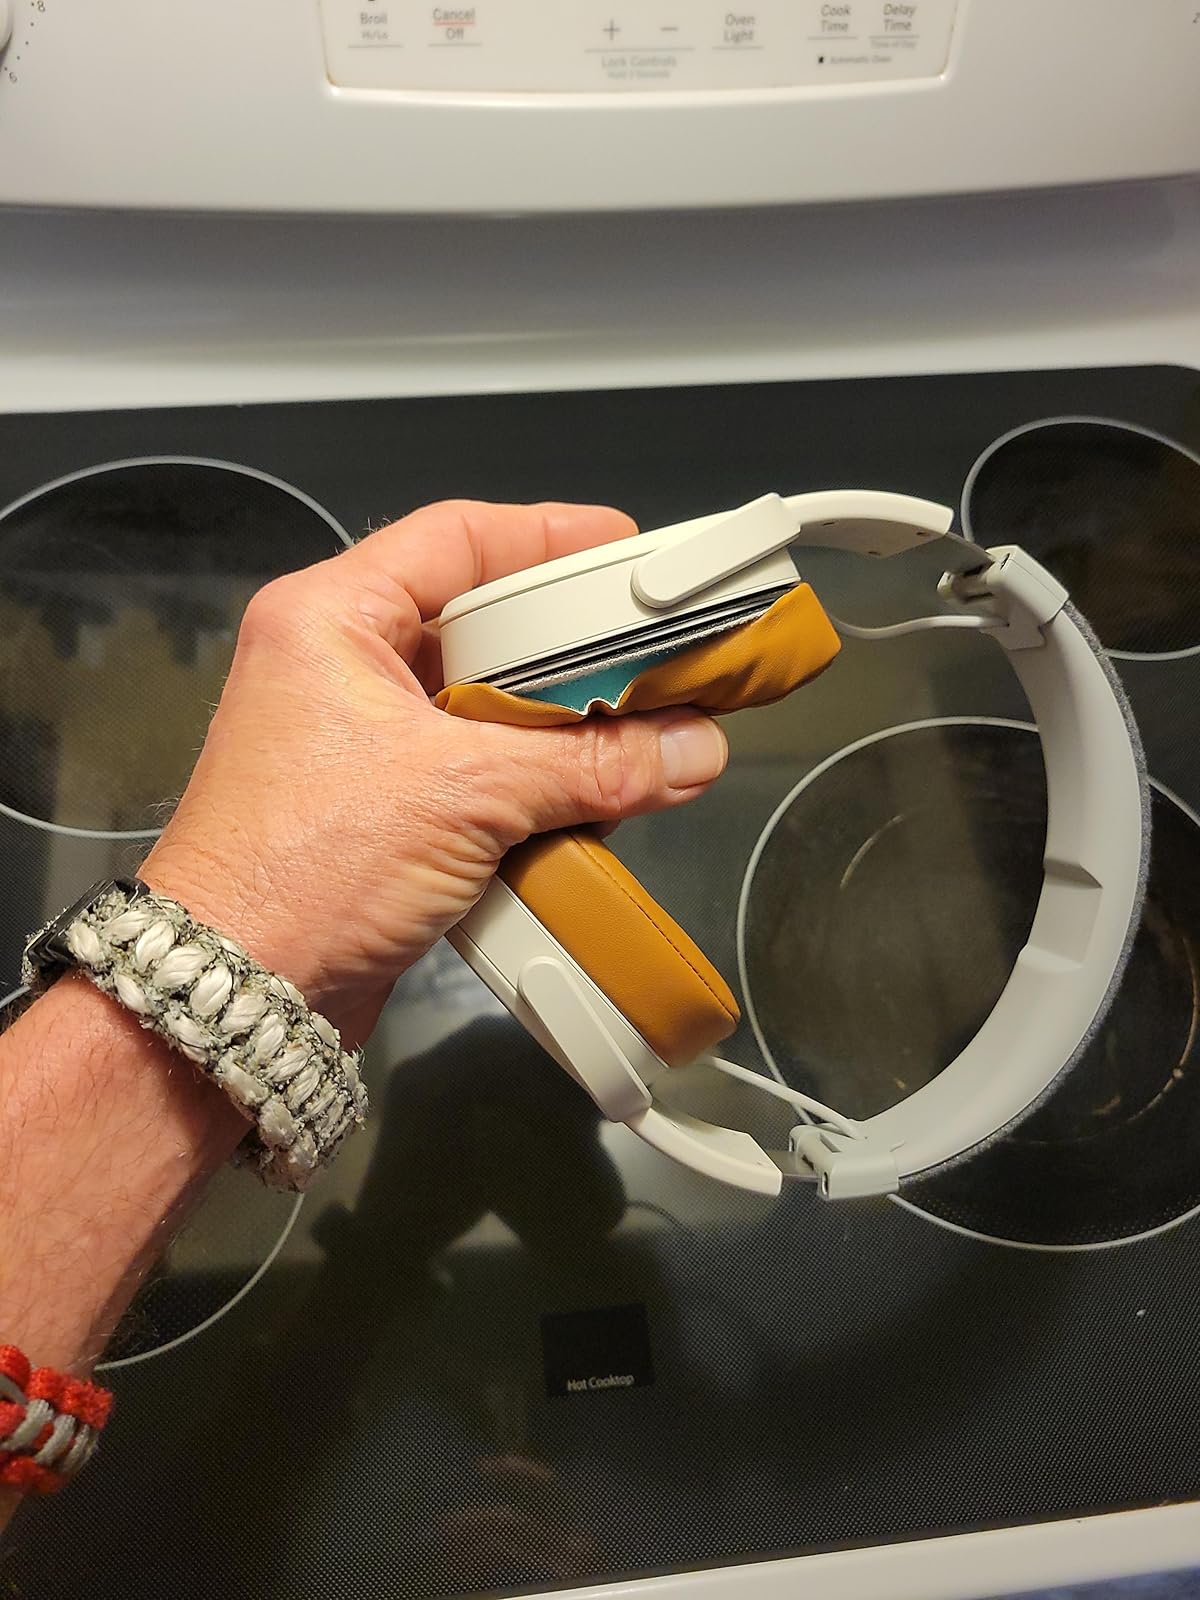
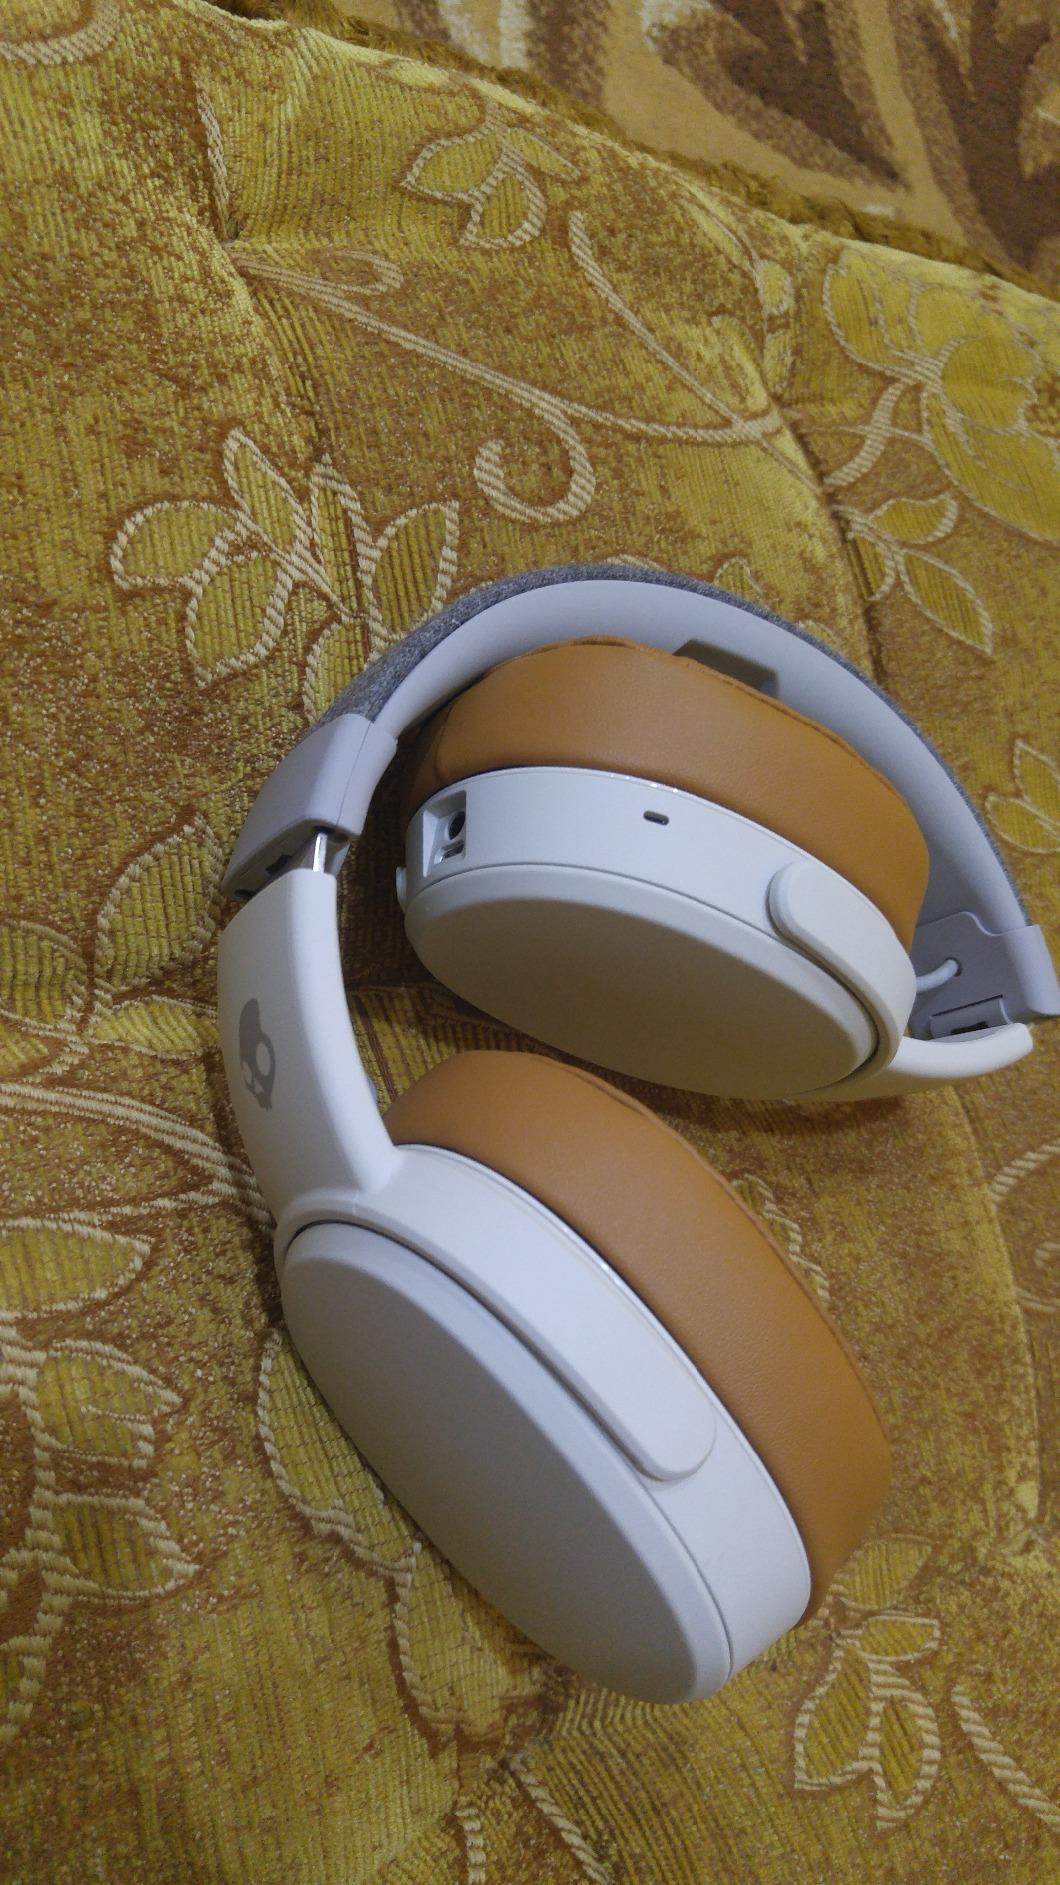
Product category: headphones
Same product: yes